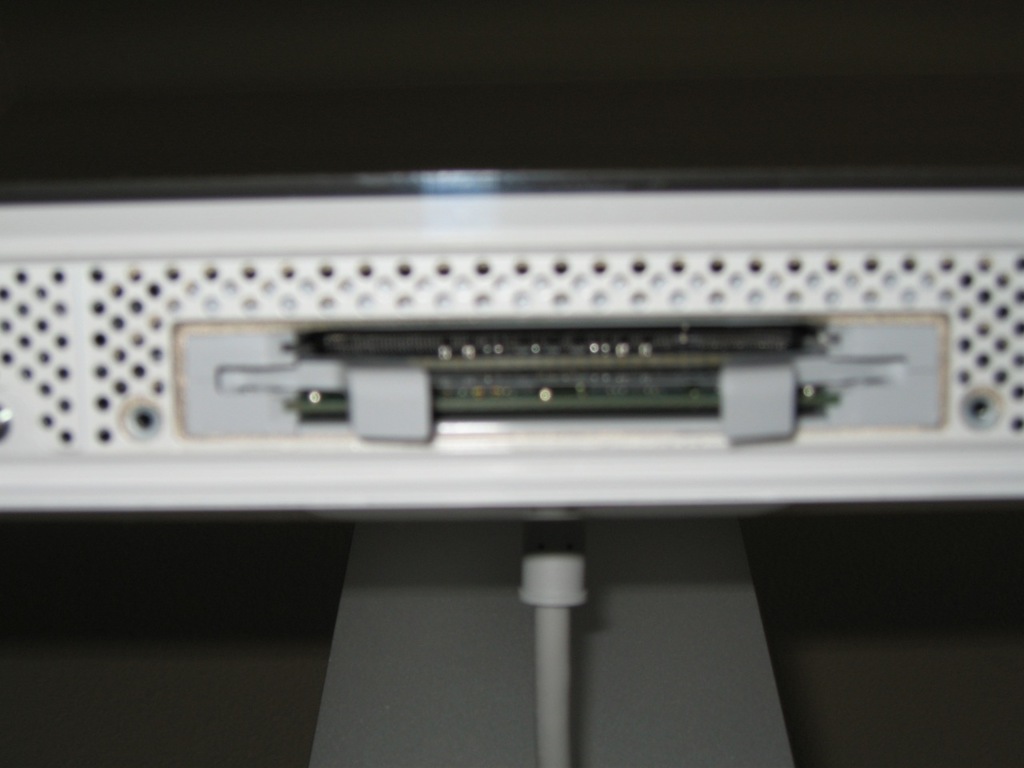
Label: others